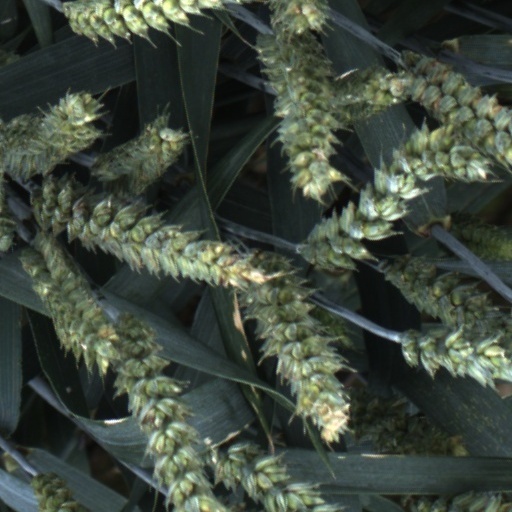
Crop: wheat